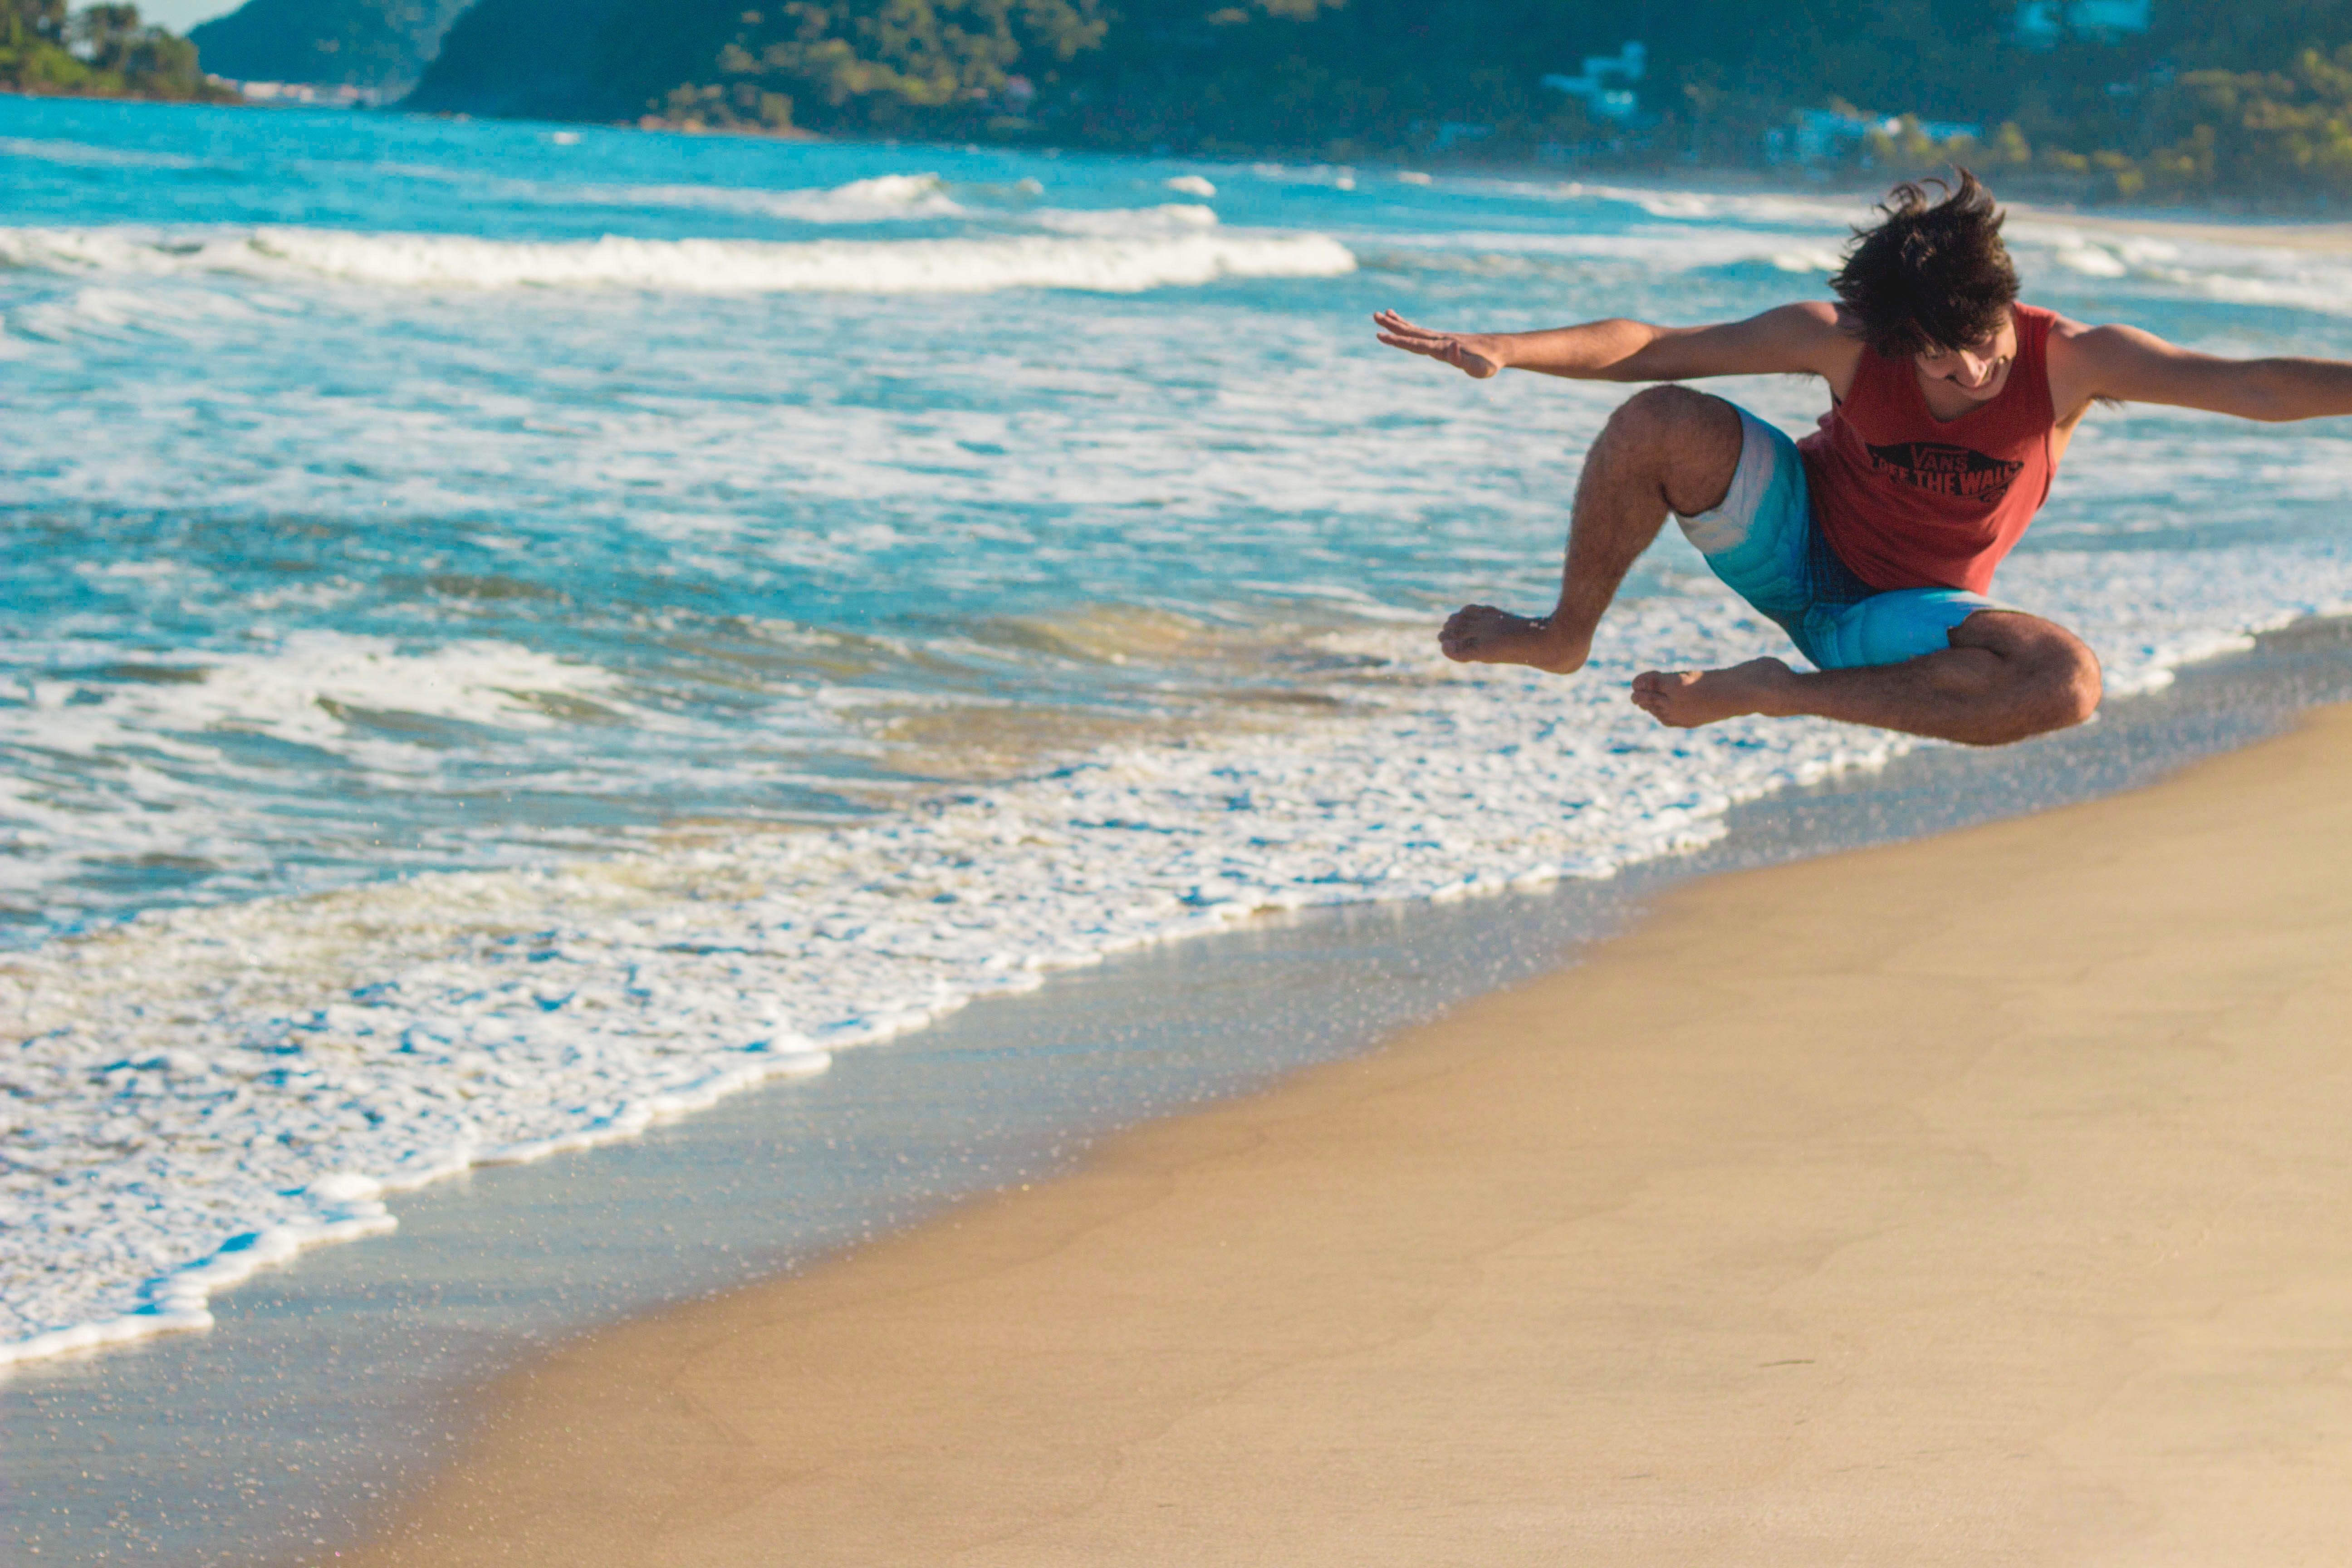
wave, vacation, fun, skimboarding, wind wave, sand, beach, summer, water, sea, ocean, leisure, shore, sky, recreation, coast, boardsport, coastal and oceanic landforms, surfing, tropics, tourism, caribbean, sun tanning, swimwear